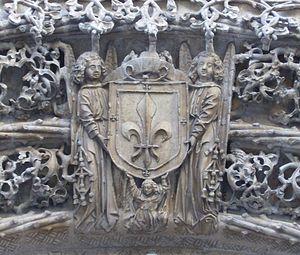
Le Collège San Gregorio de Valladolid est l'un des meilleurs exemples de l'architecture de l'époque des Rois Catholiques. En particulier, son patio et son portail sont célèbres pour leur ornementation raffinée de style isabelin leurs proportions élégantes et un symbolisme de pouvoir flagrant.